E. P. Foster

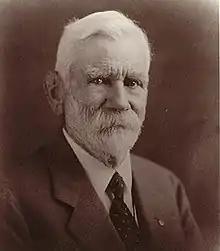

Eugene Preston Foster (April 4, 1848 – February 12, 1932), commonly known as E. P. Foster, was a rancher, entrepreneur, banker, and philanthropist in Ventura County, California.